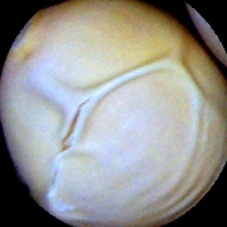
Label: Skin-damaged